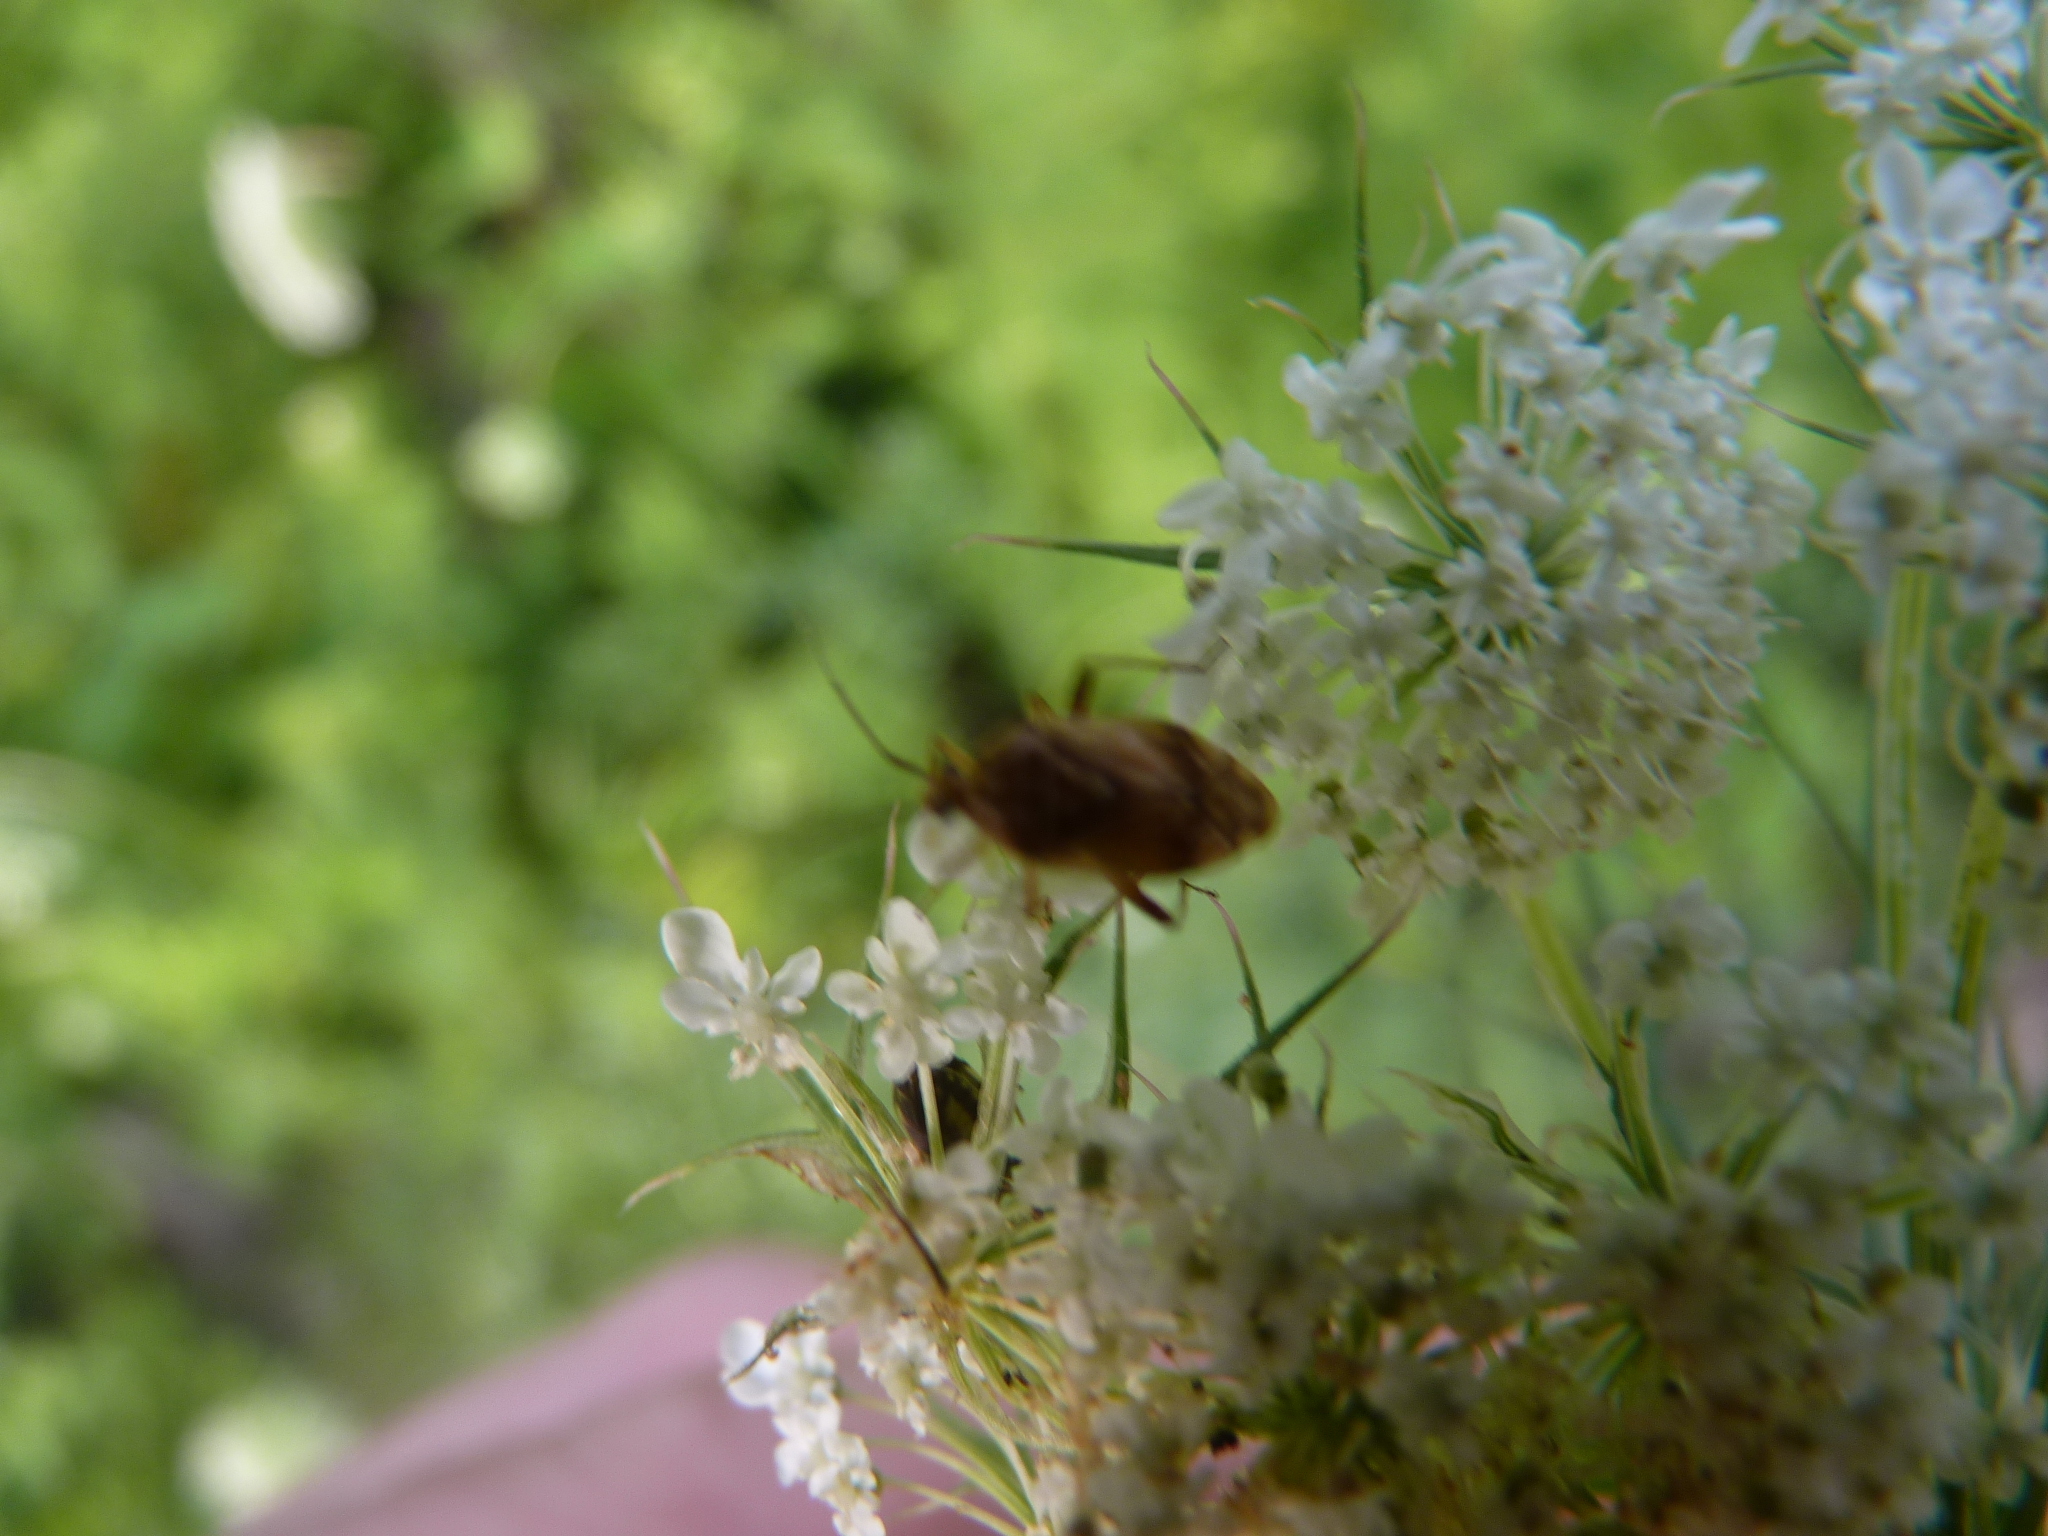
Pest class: lygus_bug